Desperate Housewives

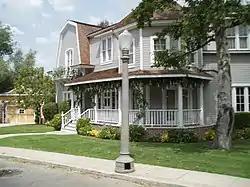
The Applewhite house, focus of "Desperate Housewives"' season-long mystery from 2005 to 2006

The second season premiered on September 25, 2005, and its central mystery is that of new neighbor Betty Applewhite (Alfre Woodard), who moves onto Wisteria Lane with her son Matthew in the middle of the night, from Chicago. She keeps someone prisoner in her basement who tries to escape multiple times. Throughout the season, Bree tries to cope with being a widow, unknowingly begins dating the man who had poisoned her husband, fights alcoholism, and is unable to prevent the gap between her and her son Andrew from growing to extremes, and deals with her daughter Danielle's new romance with Matthew Applewhite. Susan's love life becomes even more complicated as she has serious conflicts with Mike, and her ex-husband Karl Mayer (Richard Burgi) who is engaged to Edie, also starts to lean towards Susan. Lynette goes back to her career in advertising while her husband Tom Scavo (Doug Savant) becomes a stay-at-home father, and Gabrielle decides to be faithful to Carlos, who is now in prison after being double-crossed by a business partner, and begins preparations to have a child. Paul is framed and sent to jail, not for the murder he committed in the previous season, but for a fake one. Paul's son Zack reconnects with his wealthy maternal grandfather.